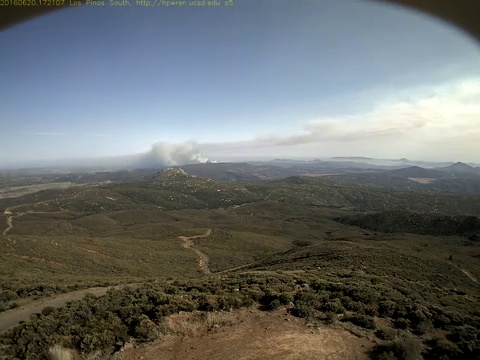
Fire: no
Smoke: yes